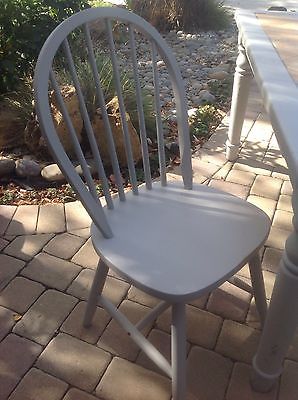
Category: table